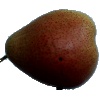
Label: Pear Forelle 1